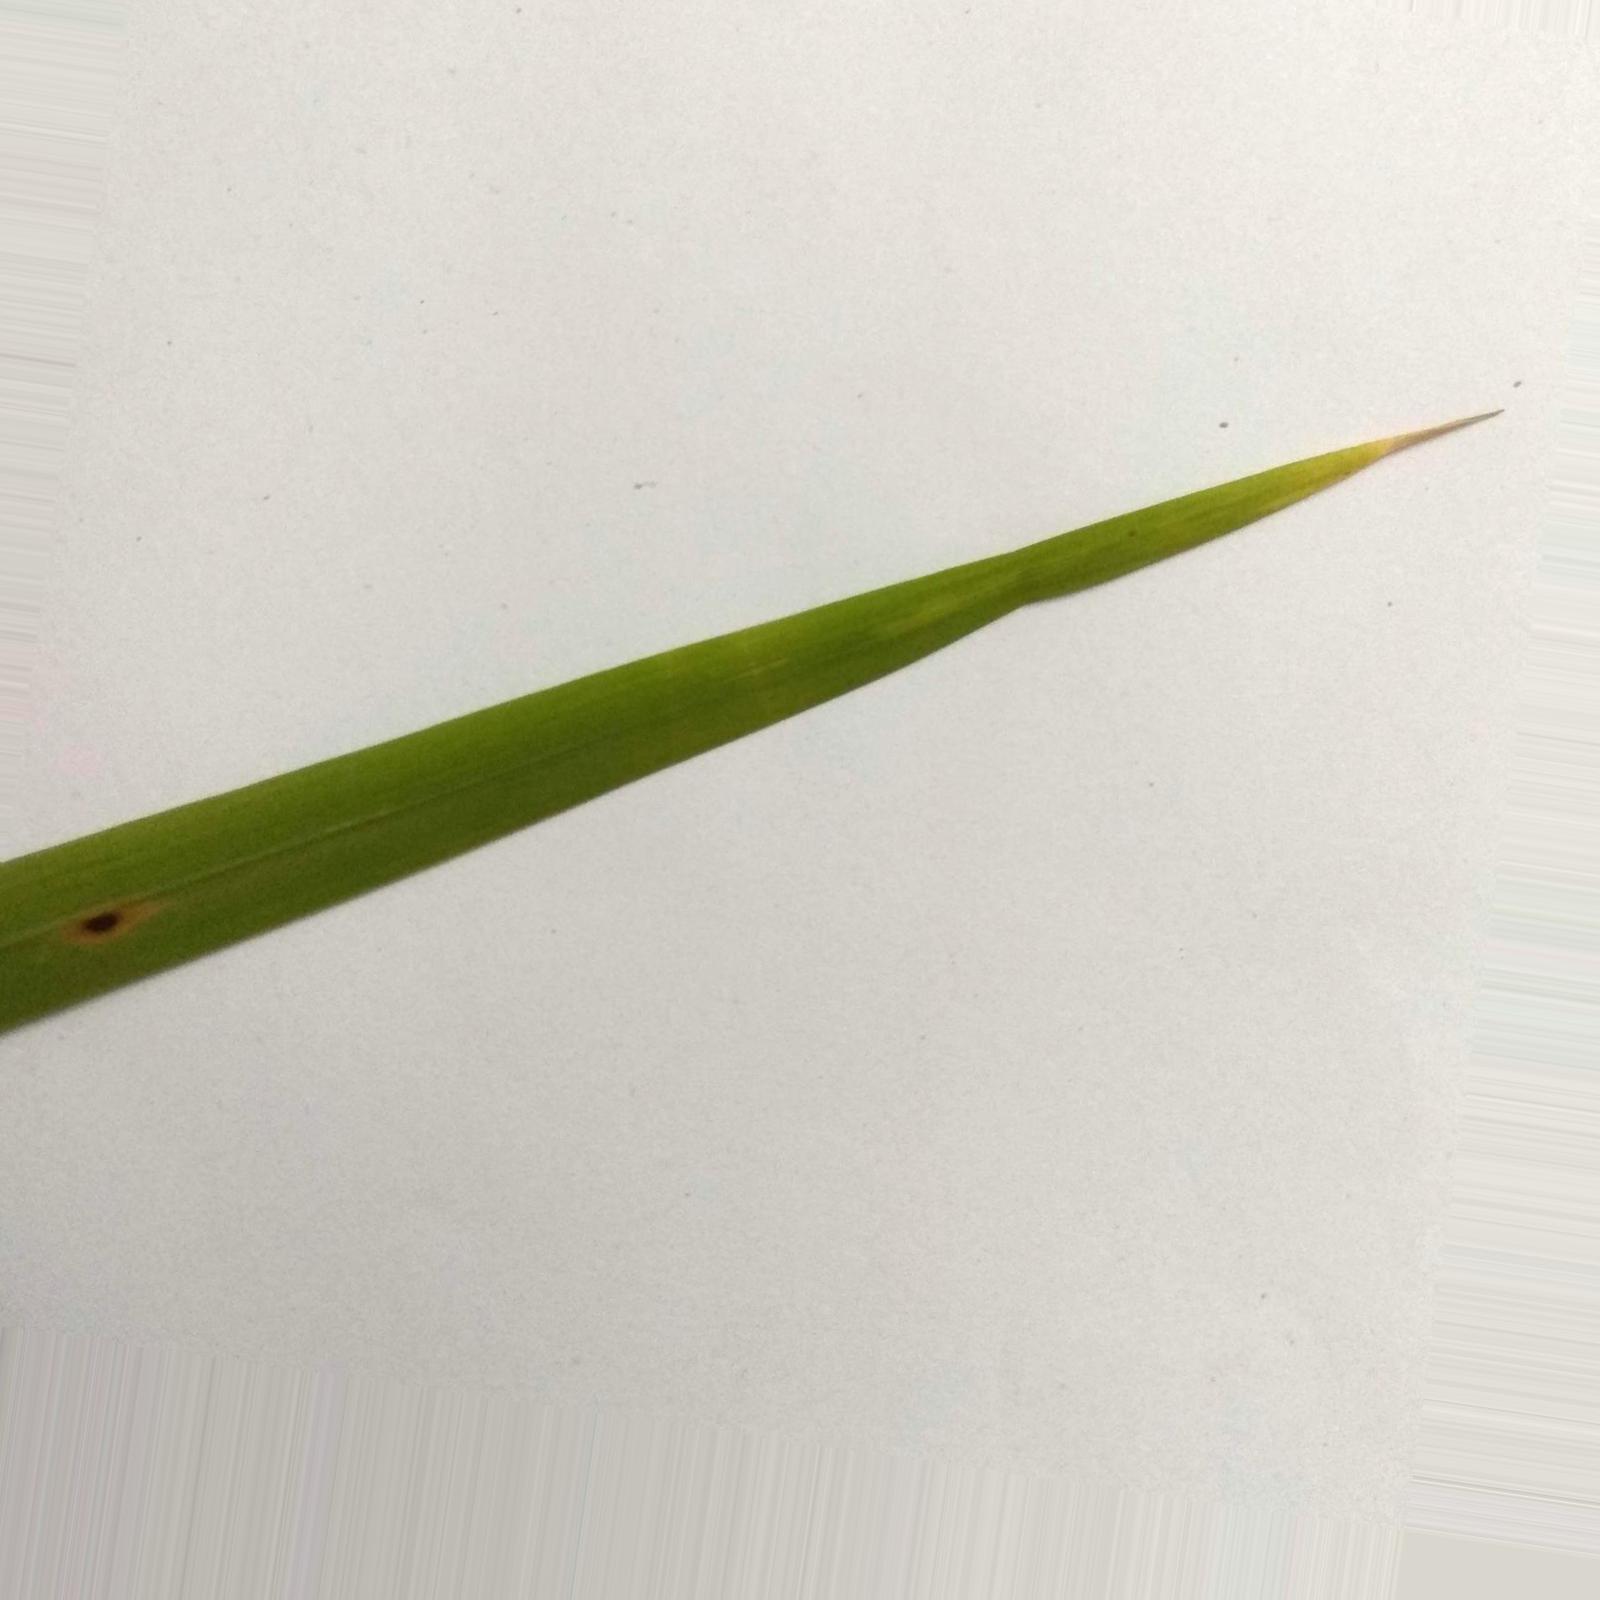
Nhãn: Bệnh Đốm Nâu ( Brown spot )